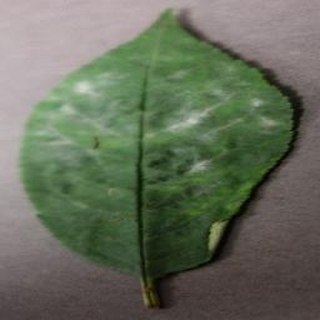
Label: cherry_powdery_mildew